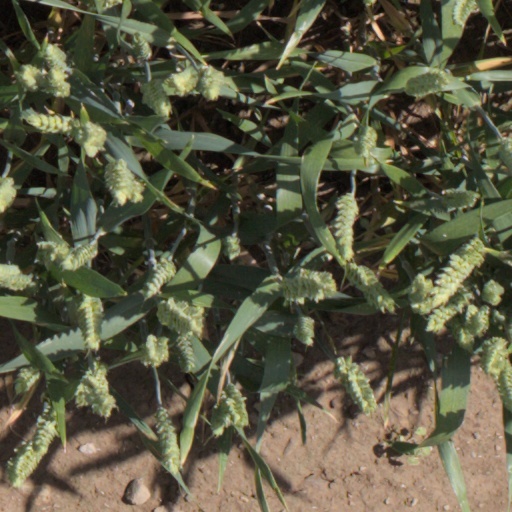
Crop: wheat